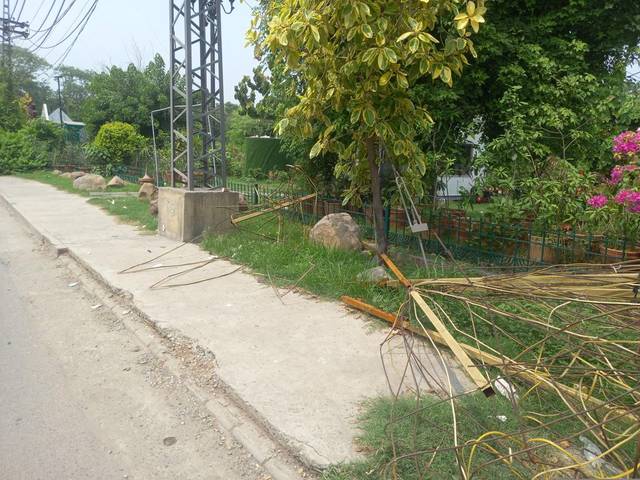
Region: Pakistan
Coordinates: 31.527, 74.35